Manuel do Cenáculo

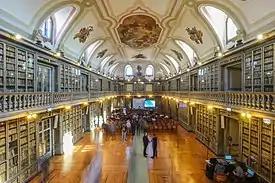
The Library of the Lisbon Academy of Sciences (originally belonging to the ), was endowed by Manuel do Cenáculo

In 1802, following the death of Archbishop Joaquim Xavier Botelho de Lima, the government of John, Prince Regent appointed Manuel do Cenáculo to the vacant metropolitan archbishopric of Évora, all resentments toward the allies of the Marquis of Pombal long past. In Évora, he also diligently promoted public education by creating a public library and museum, and having his precious collection of antiquities available for public fruition.